Hugh Roe O'Donnell

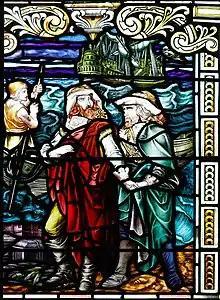
A stained glass of two men walking away from a ship, while another man rows his boat back towards it

Historians have debated O'Donnell's position within the confederacy. Historians Nicholas Canny, Michael Finnegan, John J. Silke and Darren McGettigan credit O'Donnell as the confederacy's driving force until Tyrone's break into open rebellion. Historians Hiram Morgan and James O'Neill have disputed this by emphasising that Tyrone was a more important figure who hid his allegiance to the confederacy for strategic reasons. The Sheriff of Monaghan alleged Tyrone had attended the meeting at Enniskillen Castle, though Tyrone did not sign MacGauran's letter. Around August 1593, Maguire stated to a spy that Tyrone had pushed him into rebellion and "promised to assist him and bear him out in his war". Many of Tyrone's British contemporaries, such as Perrot and Geoffrey Fenton, considered O'Donnell to be the junior partner in the confederacy. O'Hely reached the Spanish court by September 1593, where he met with royal secretary Juan de Idiáquez. In Idiáquez's notes to Philip II, he notes the early confederates wanted Tyrone to join them in open rebellion, though it appears Tyrone refused to publicly defy the Crown without reassurances on the arrival of Spanish reinforcements.